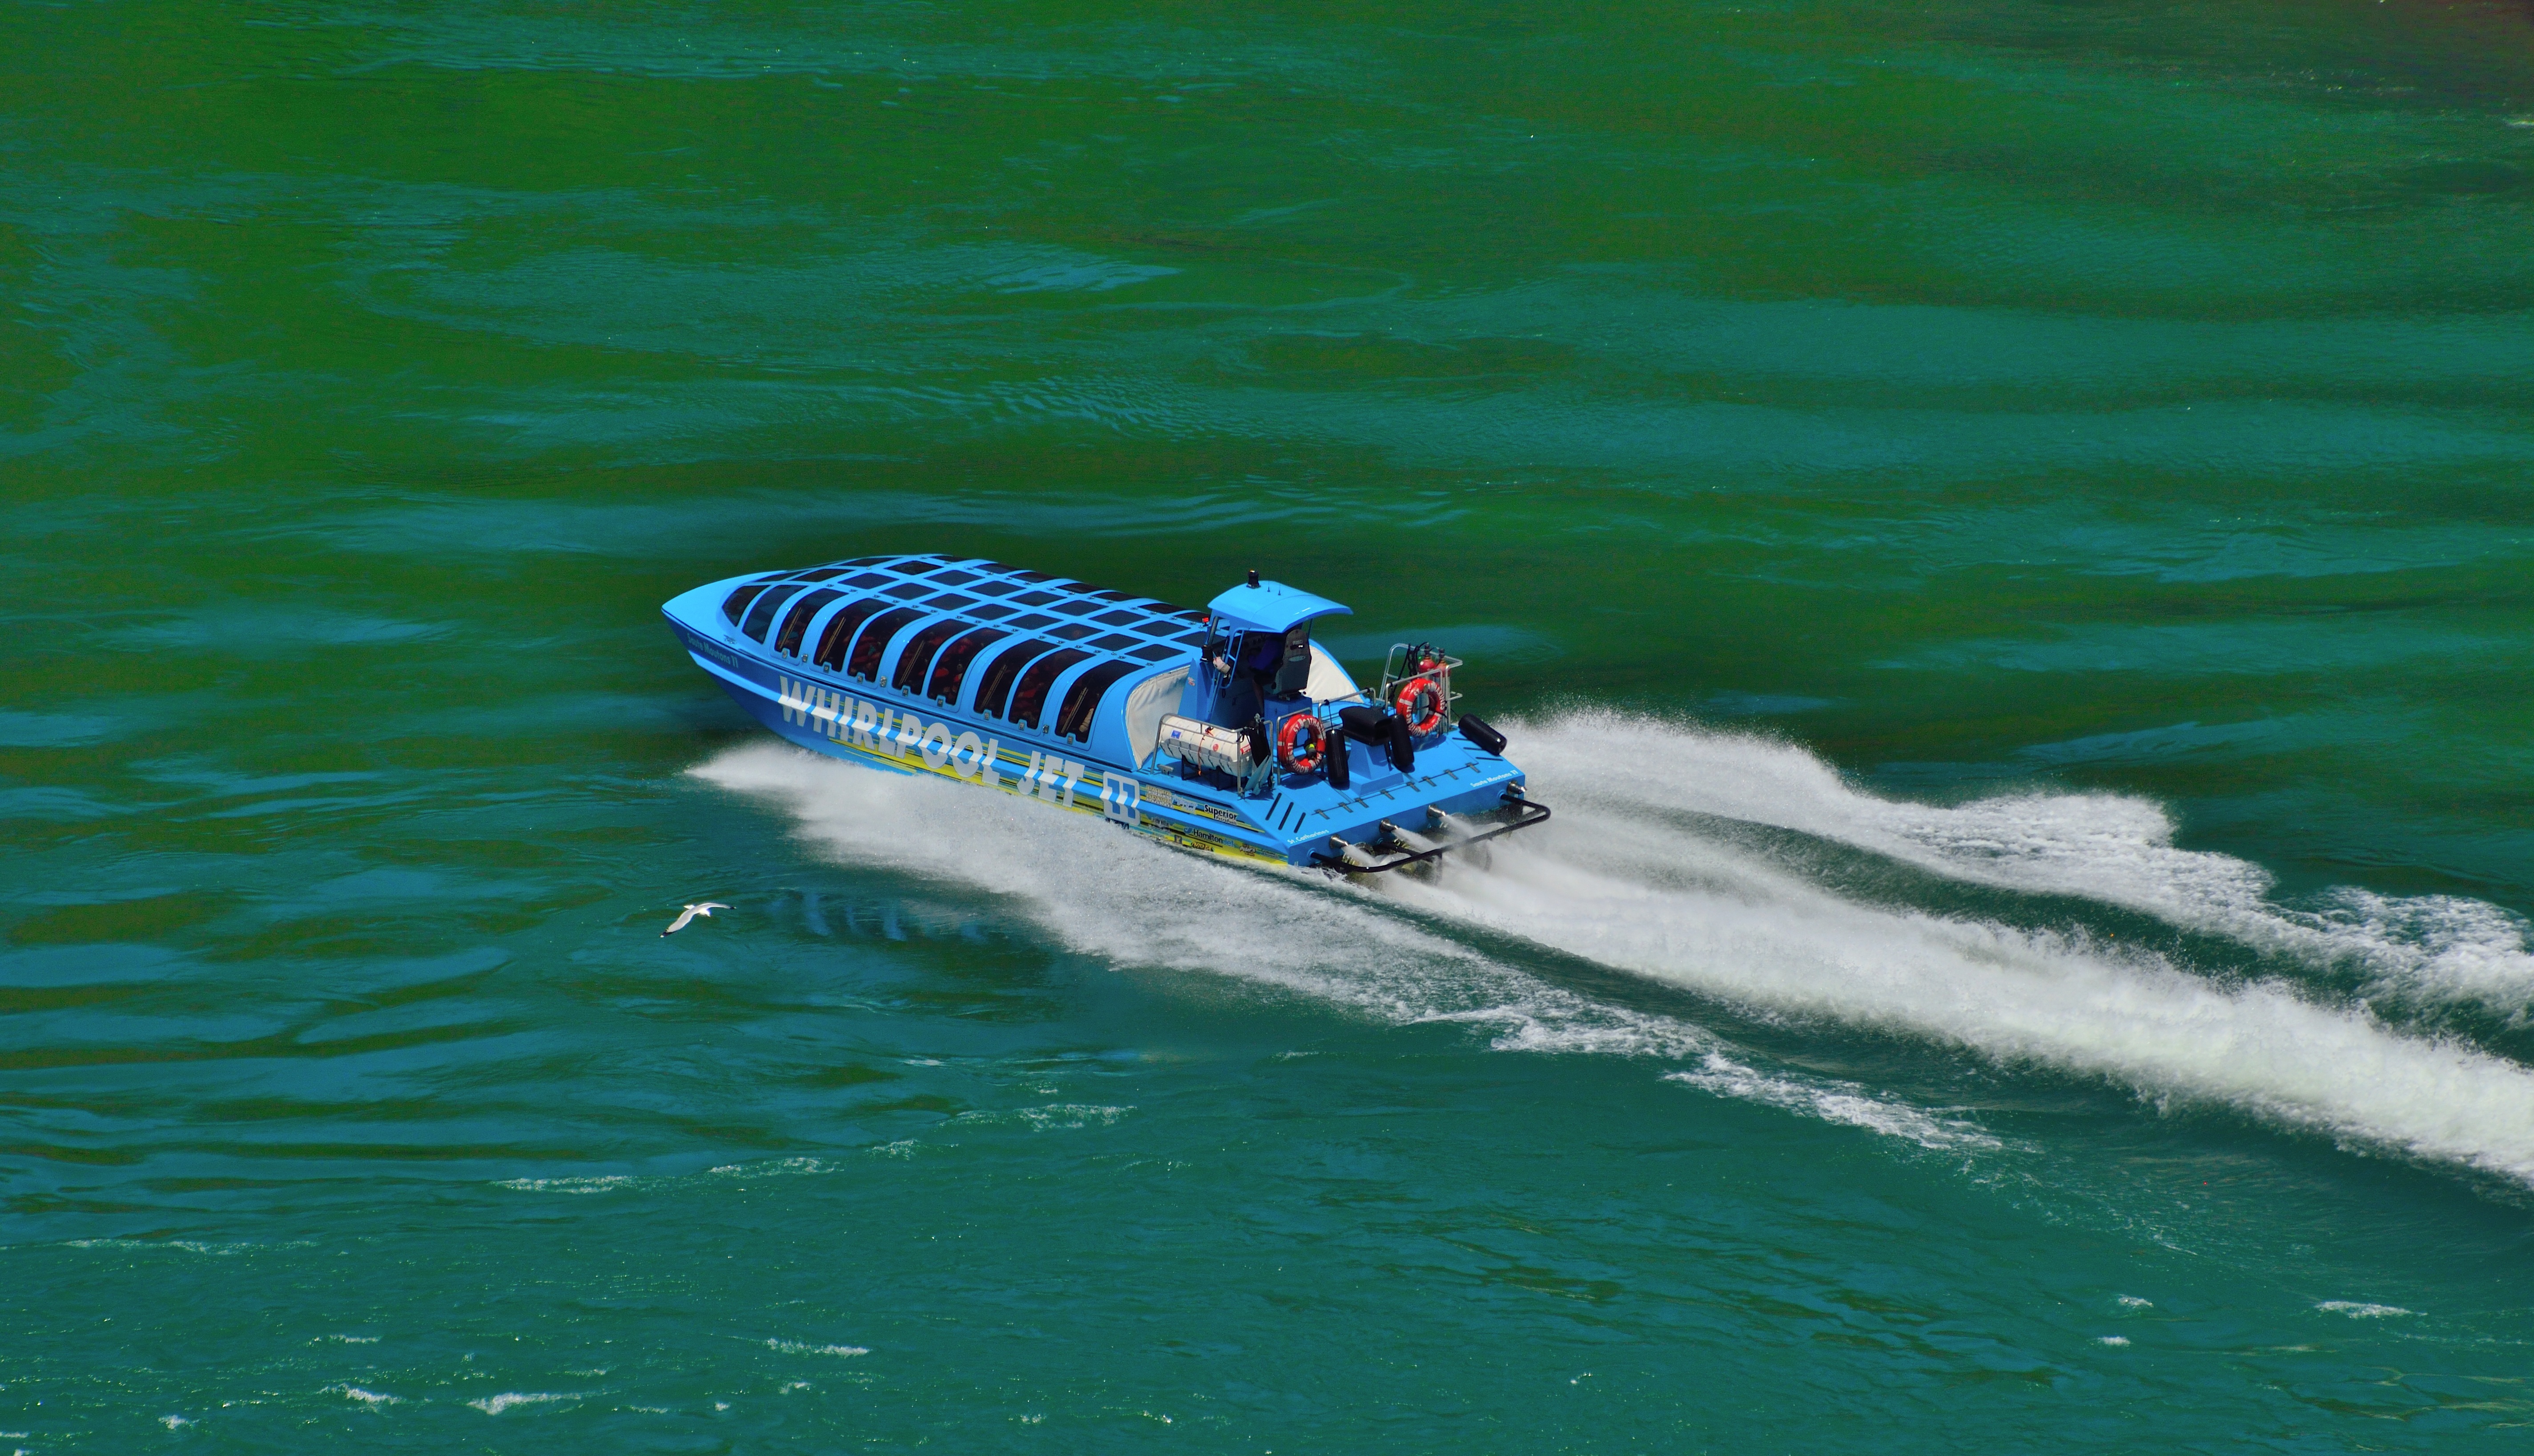
sea, boat, vehicle, motorboat, boating, tourist attraction, watercraft, speeding, niagara river, powerboating, blue jet boat, fast action